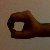
The image shows a hand gesture representing the number 0 in Indian Sign Language.